France at the Rugby World Cup

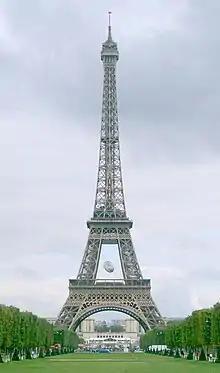
The Eiffel Tower in Paris decorated with a giant rugby ball for the 2007 Rugby World Cup

The Rugby World Cup is held every four years, and tends to alternate between the northern and southern hemispheres. Every northern hemisphere tournament so far has been held in Europe, and in general, France usually hosts some games when it is held there.